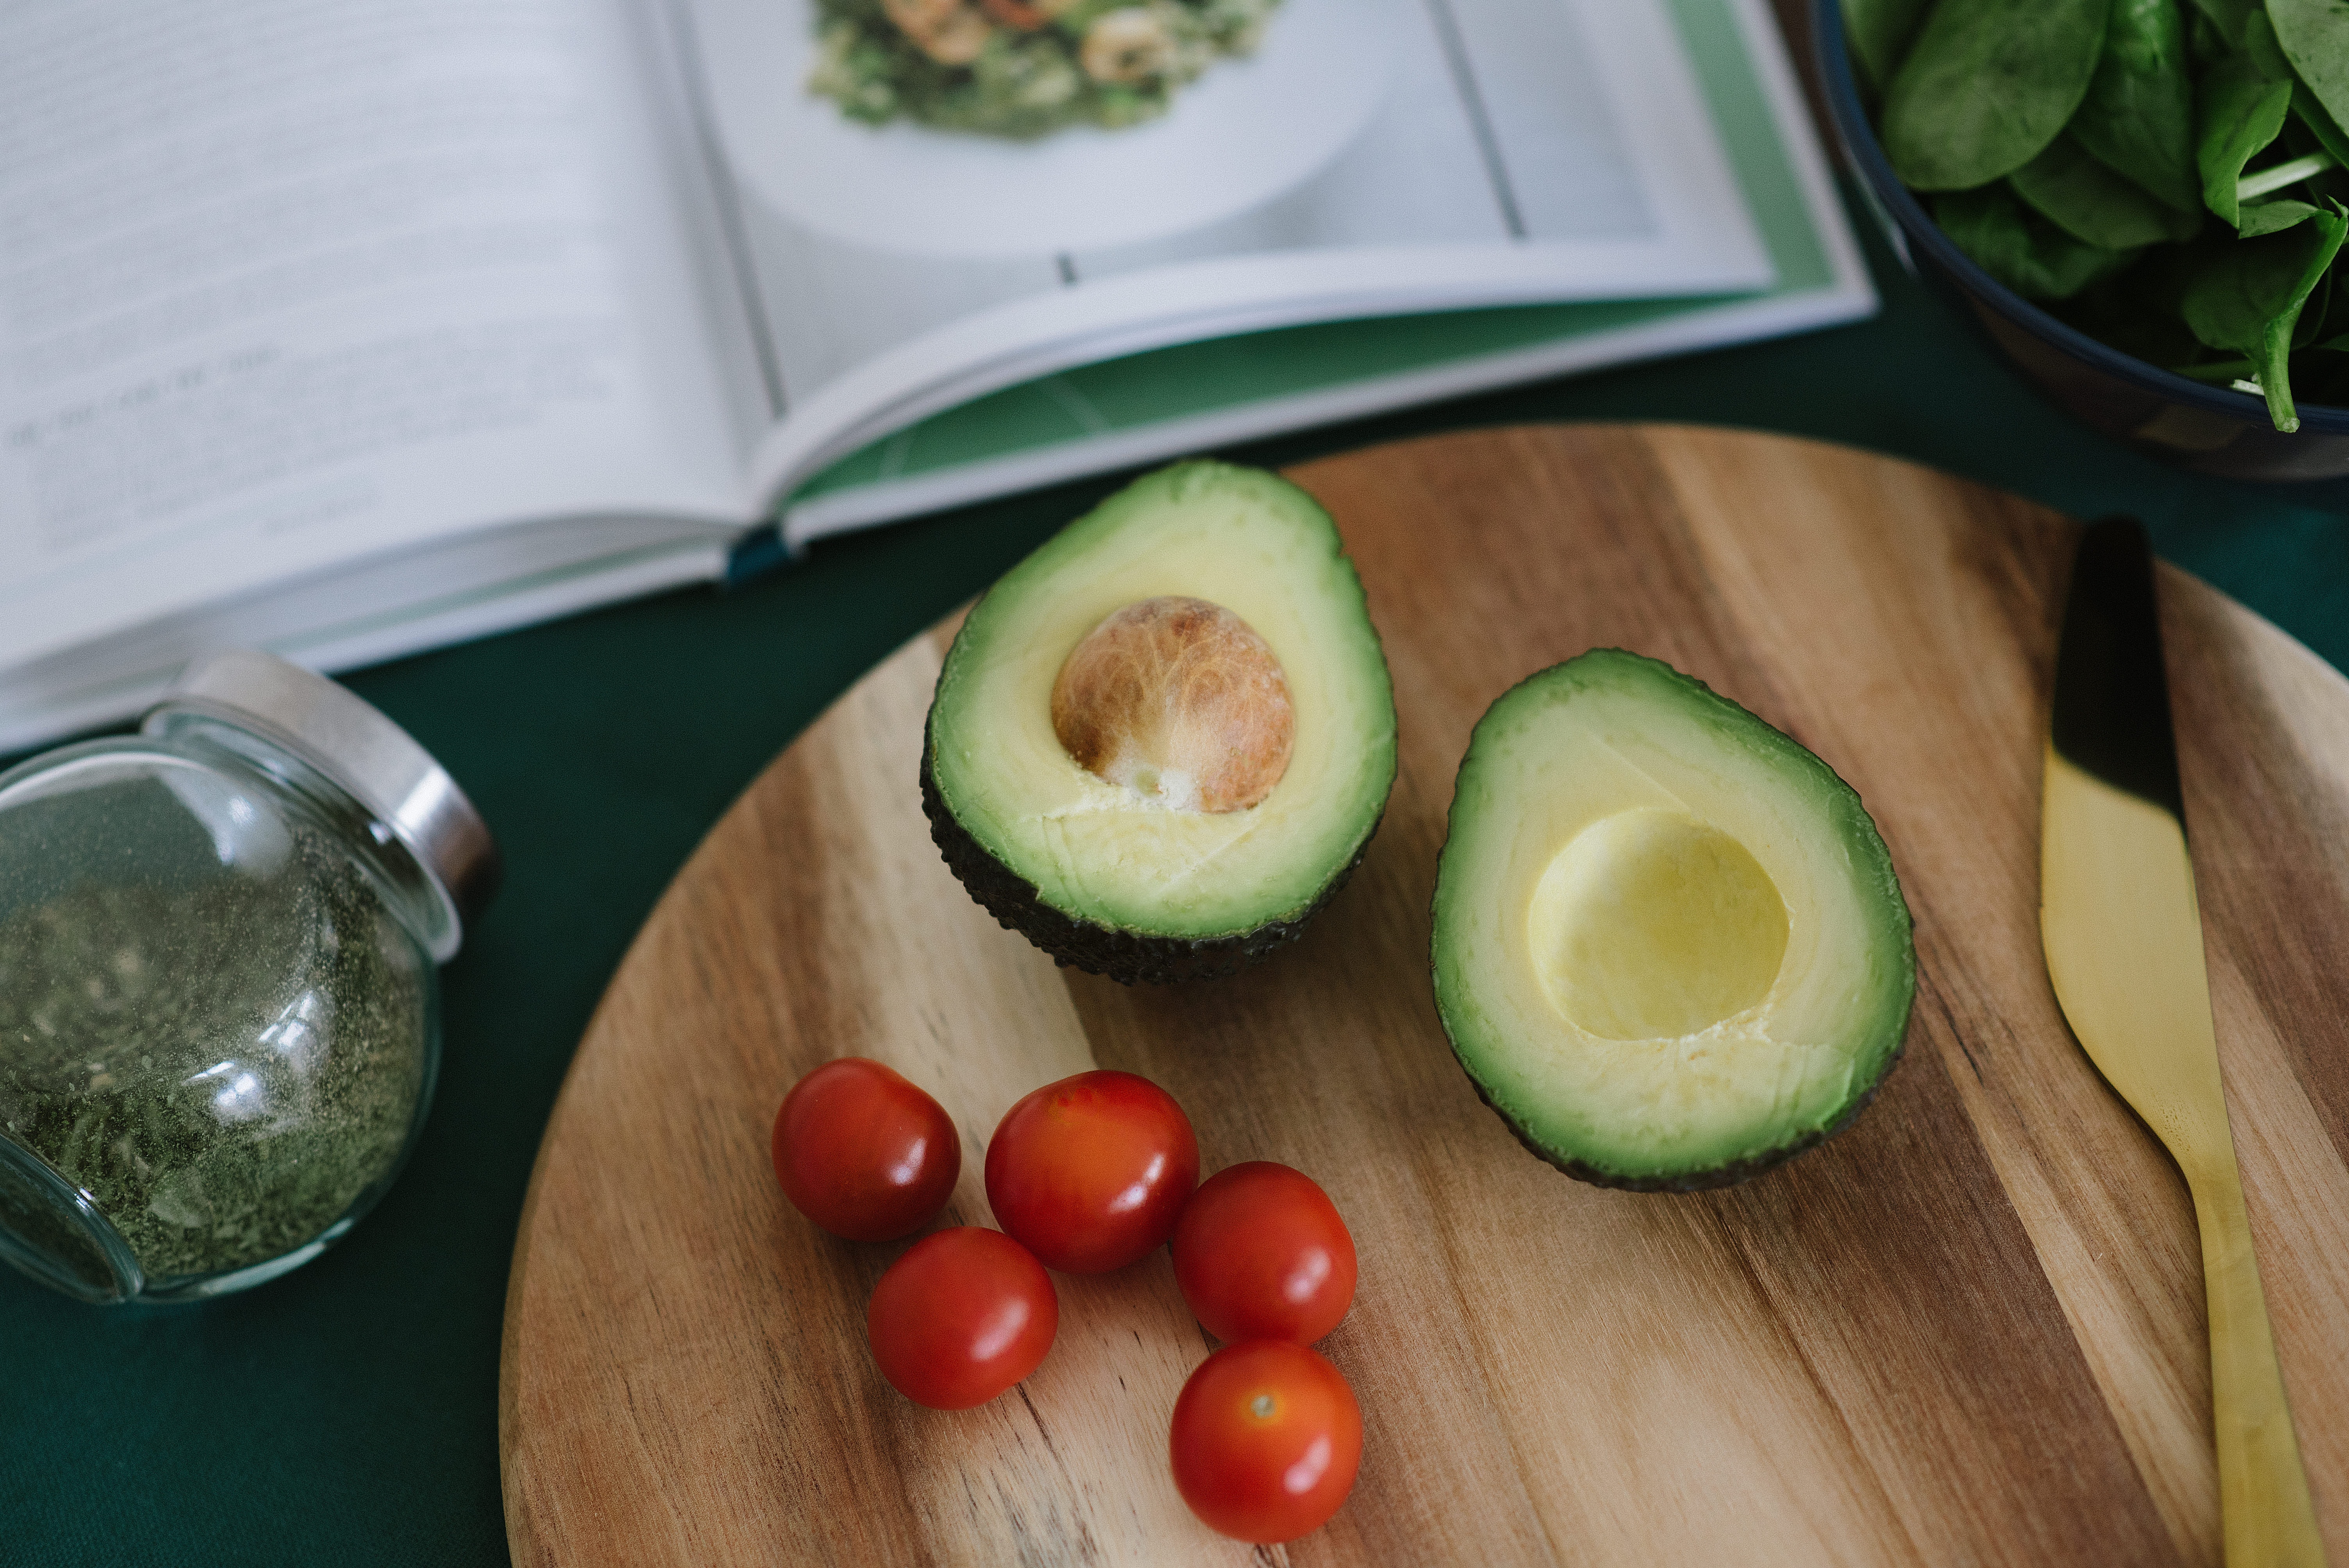
food, avocado, ingredient, cucumber, vegetable, dish, cuisine, fruit, produce, plant, cucumis, vegetarian food, tomato, salad, vegan nutrition, recipe, superfood, breakfast, garnish, meal, zucchini